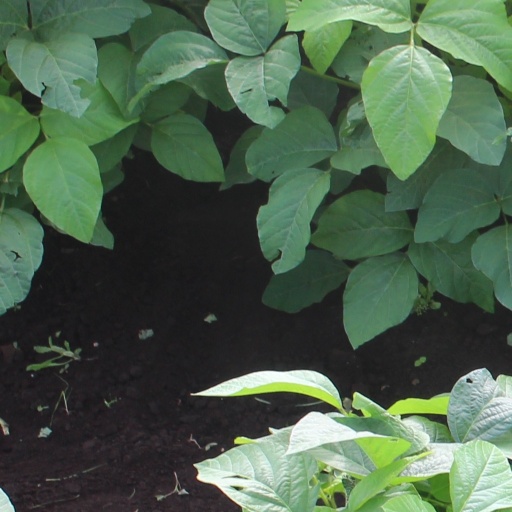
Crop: soybean